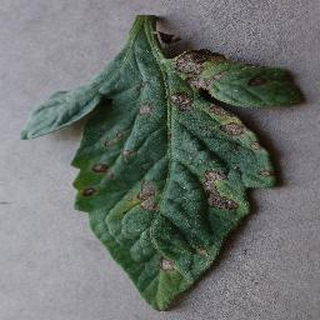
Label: tomato_early_blight